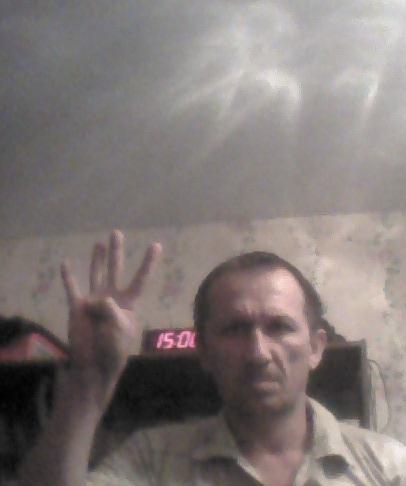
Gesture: four